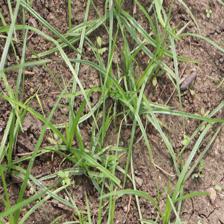
Label: Grass